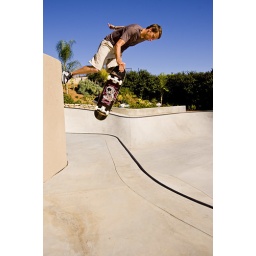
Had put this one up. T. Hawk - Mike V. style wall plant in his backyard.